Widnes

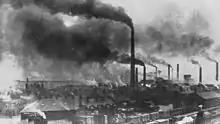
Widnes during the late 19th century demonstrating the degree of pollution in the town

John Hutchinson built his first factory in 1847 on land between the Sankey Canal and the railway making alkali by the Leblanc process. This was an ideal site for the factory because all the raw materials could be transported there by the waterways and railway, and the finished products could similarly be transported anywhere else in the country or overseas. Further chemical factories were soon built nearby by entrepreneurs including John McClellan, William Gossage, Frederic Muspratt, Holbrook Gaskell and Henry Deacon. The town grew rapidly as housing and social provision was made for the factory workers. Soon the villages of Farnworth, Appleton, Ditton and Upton were subsumed within the developing town of Widnes. Woodend became known as West Bank. The substances produced included soap, borax, soda ash, salt cake and bleaching powder. Other industries developed including iron and copper works. The town became heavily polluted with smoke and the by-products of the chemical processes. In 1888 the town was described as "the dirtiest, ugliest and most depressing town in England" and in 1905 as a "poisonous hell-town".